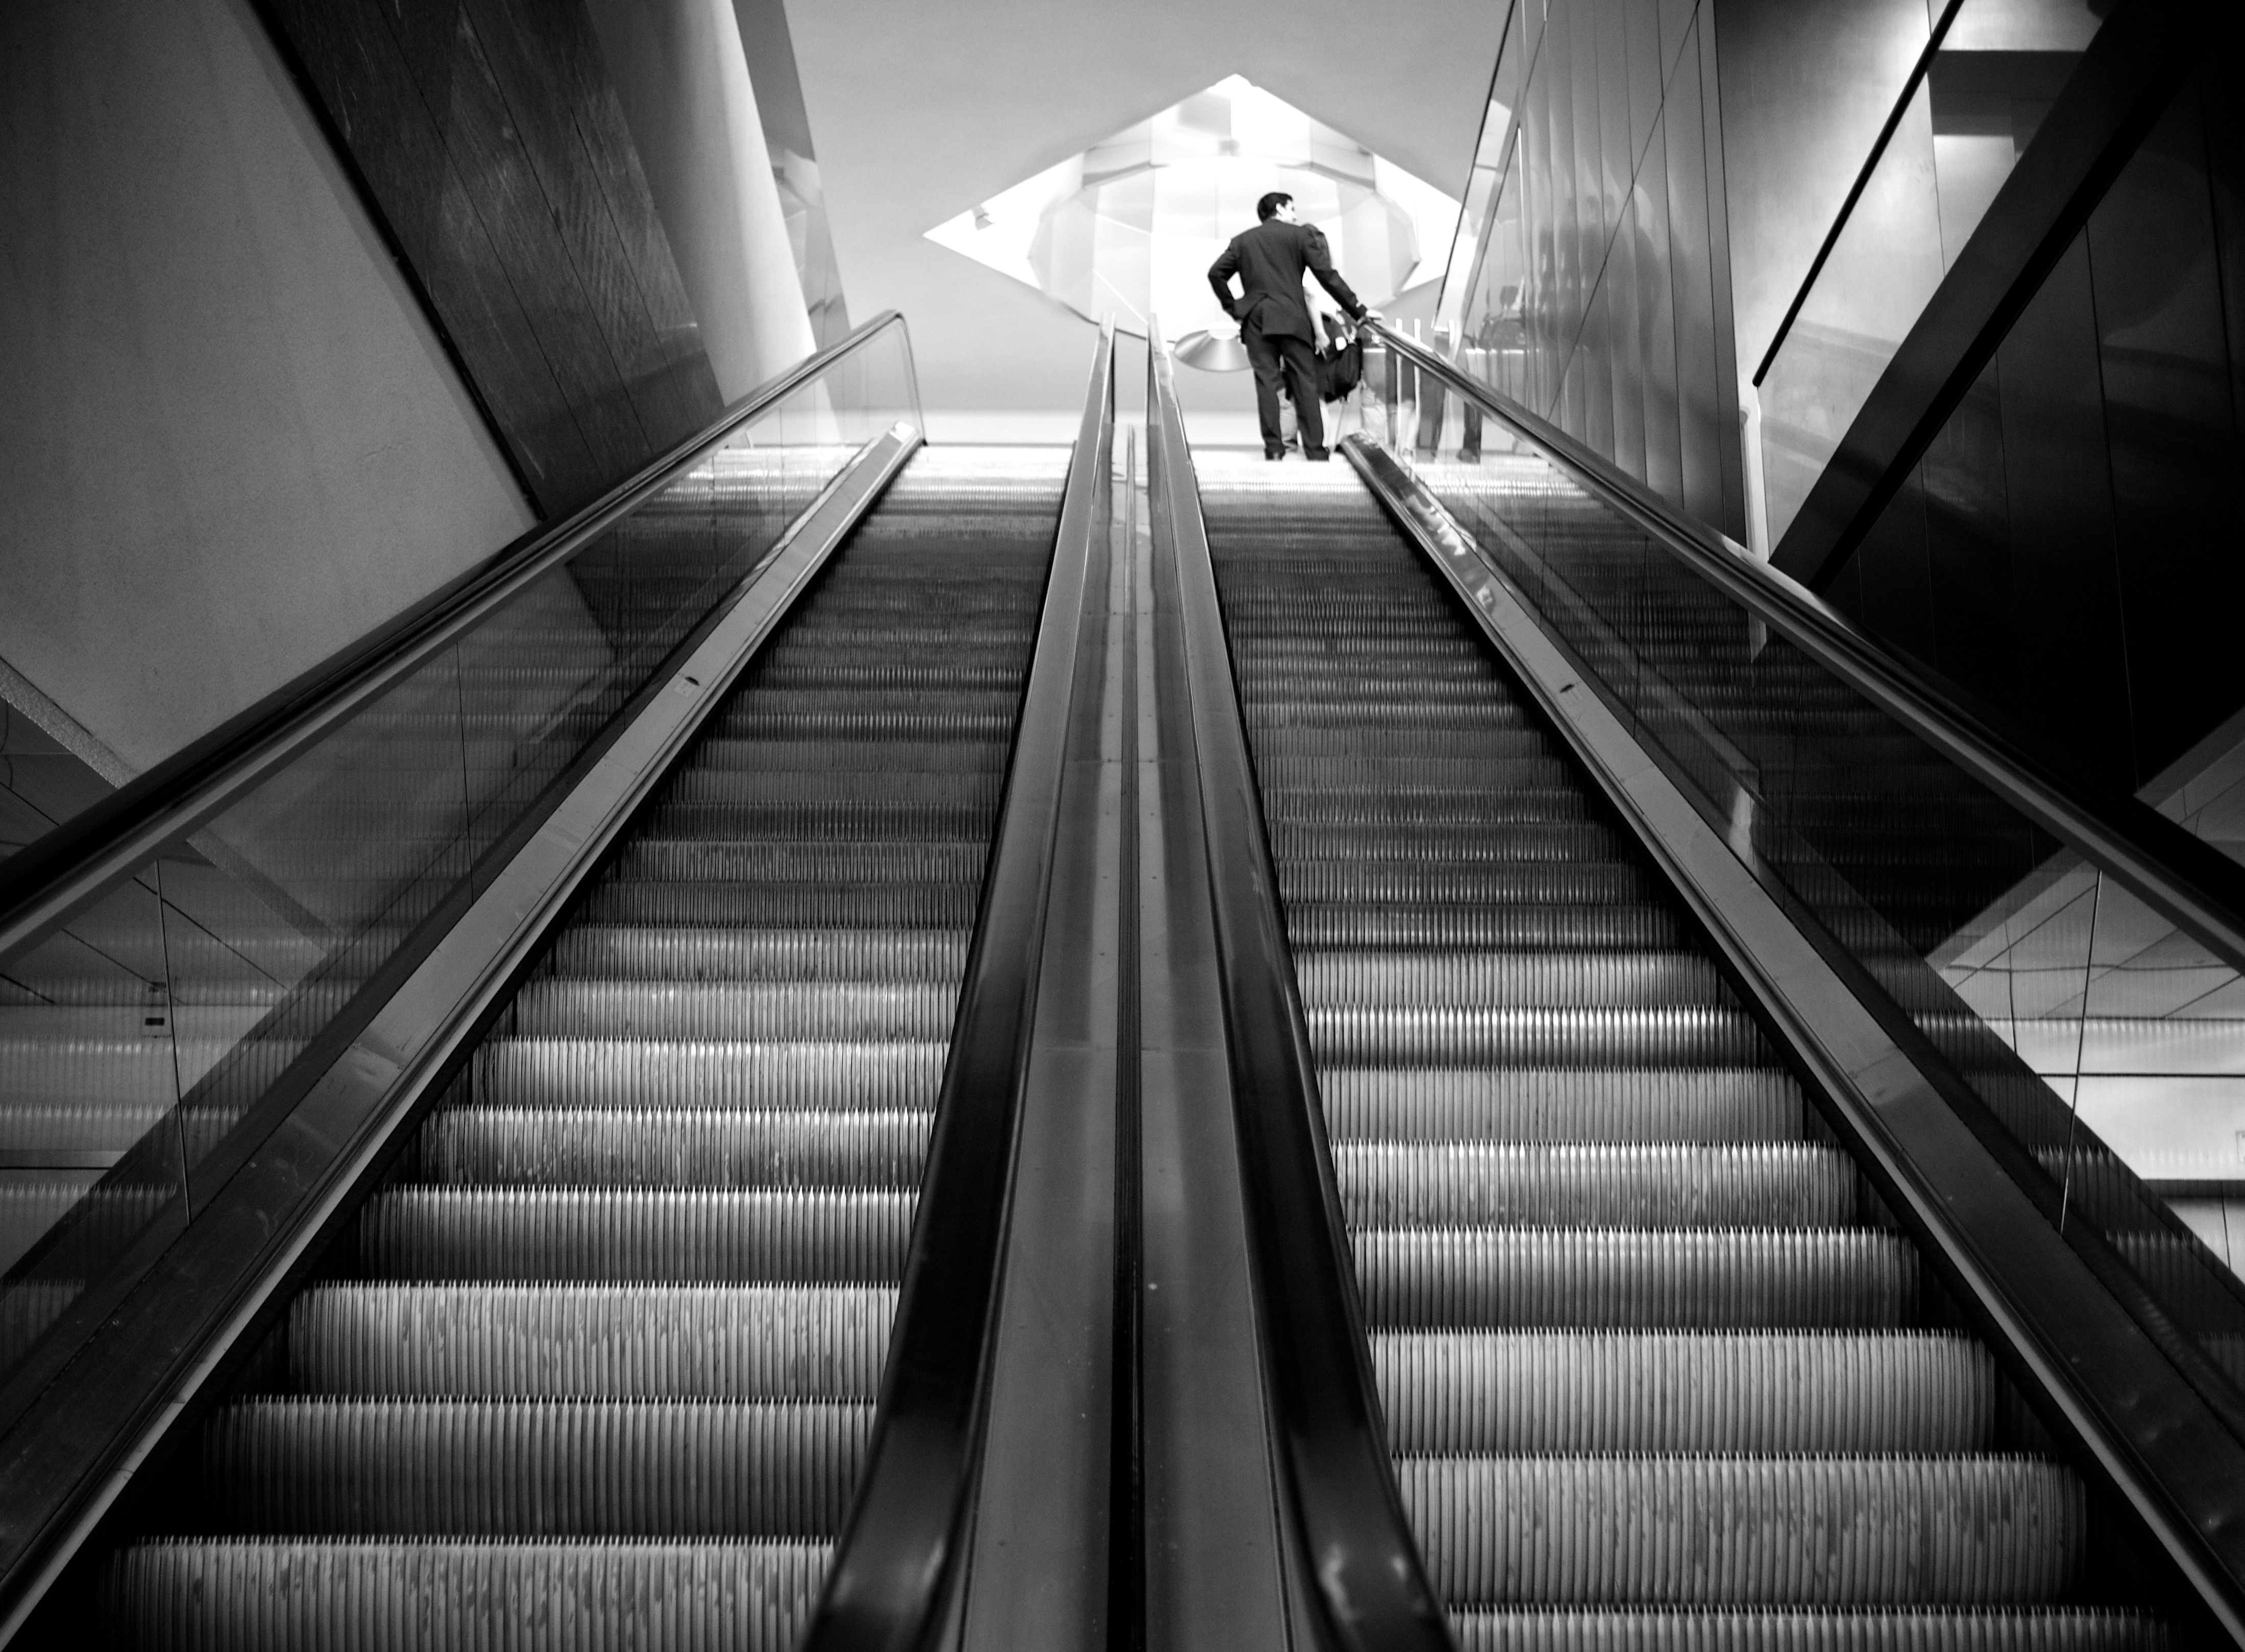
light, black and white, white, street, photography, ebook, escalator, line, training, darkness, black, monochrome, streetphotography, flickr, thomas, video, symmetry, olympus, snapshot, omd, fuji, shape, leica, monochrom, leuthard, hcb, thomasleuthard, monochrome photography